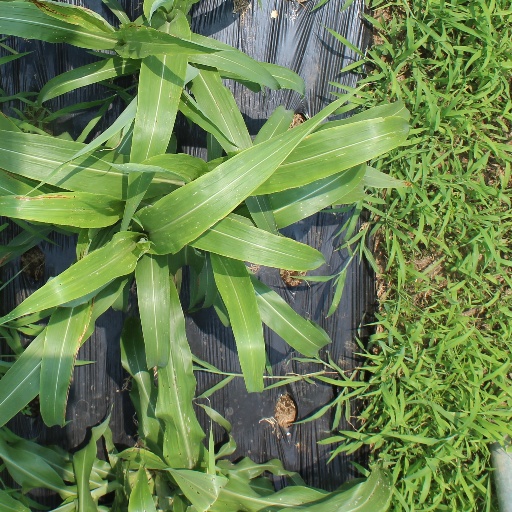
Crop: sorghum